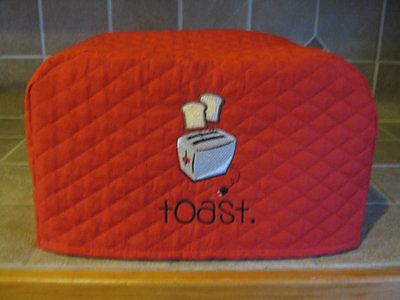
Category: toaster